Stellar kinematics

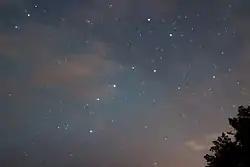
Ursa Major Moving Group, the closest stellar moving group to Earth

If the remnants of a stellar association drift through the Milky Way as a somewhat coherent assemblage, then they are termed a moving group or kinematic group. Moving groups can be old, such as the HR 1614 moving group at two billion years, or young, such as the AB Dor Moving Group at only 120 million years.